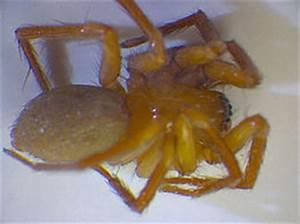
spider